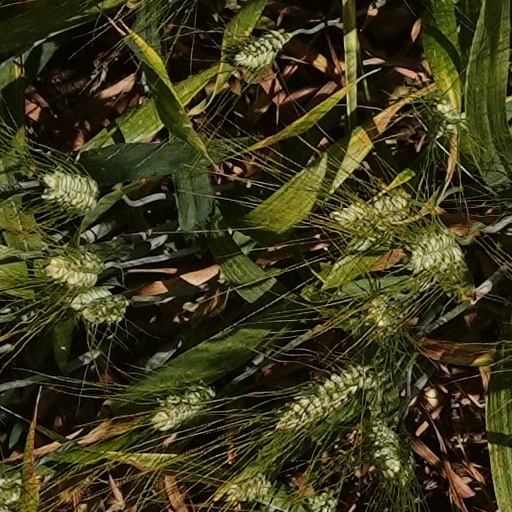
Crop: wheat